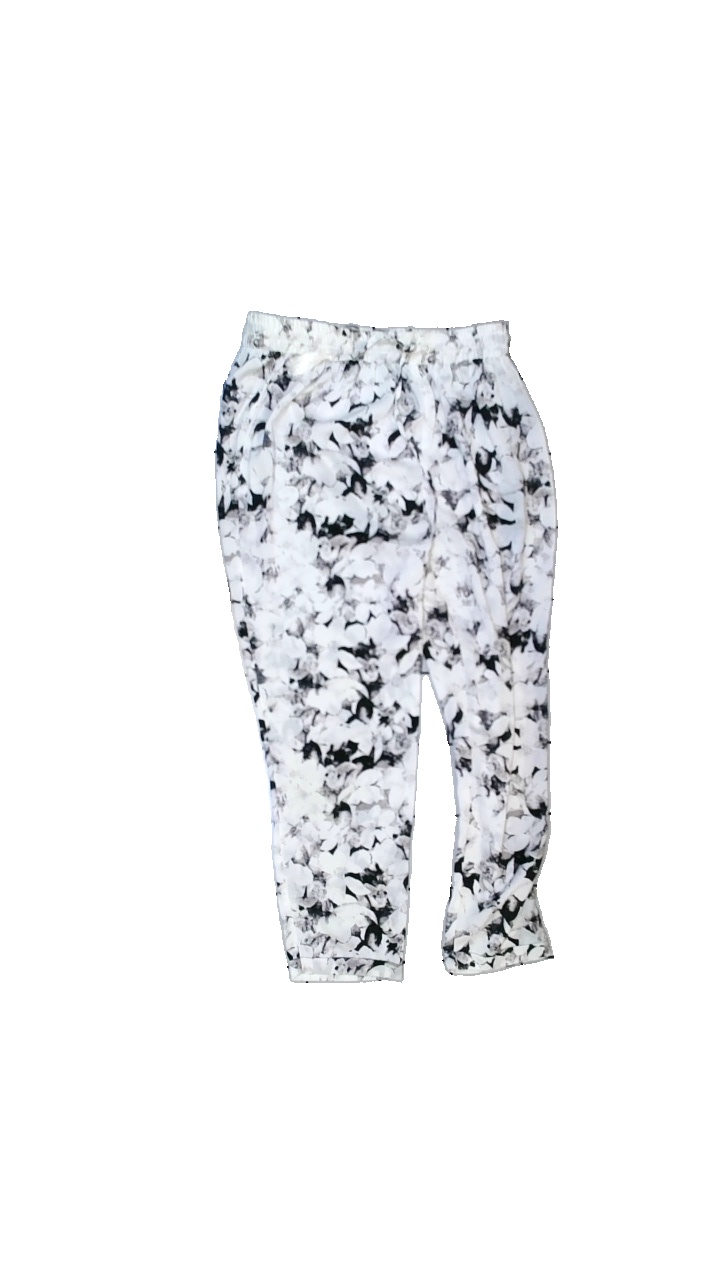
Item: Trousers (Children)
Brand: Gina Tricot
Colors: White, Black, Grey
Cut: Regular
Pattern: Floral print
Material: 100% polyester
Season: All
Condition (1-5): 3
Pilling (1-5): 4
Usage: Reuse
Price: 50-100